Telorchis clemmydis

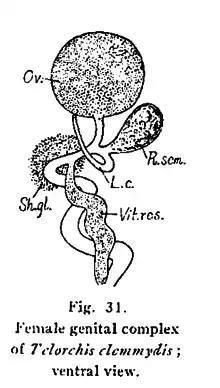
The female genitalia of "Telorchis clemmydis"

Telorchis clemmydis is a species of flukes in the genus "Telorchis" found in Asian freshwater turtles, mainly of the family Geoemydidae.